USS Oklahoma (BB-37)

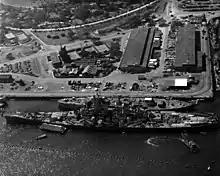
is tied up outboard of the hull of "Oklahoma" at Pearl Harbor Navy Yard on 11 November 1944. Note the great difference in the length of the two battleships.

By early 1942, it was determined that "Oklahoma" could be salvaged and that she was a navigational hazard, having rolled into the harbor's navigational channel. Even though it was cost-prohibitive to do so, the job of salvaging "Oklahoma" commenced on 15 July 1942, under the immediate command of Captain F. H. Whitaker, and a team from the Pearl Harbor Naval Shipyard.